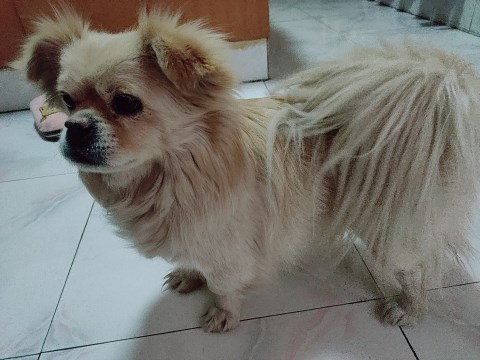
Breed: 3336-n000121-chinese_rural_dog